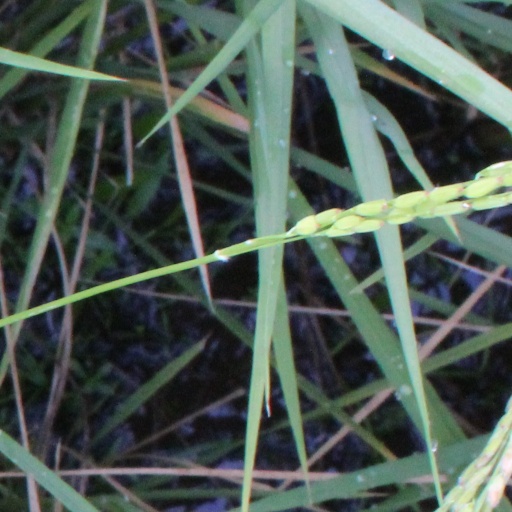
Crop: rice